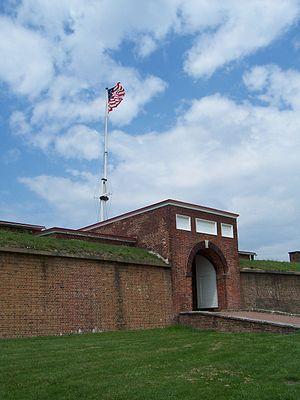
Le Maryland /ma.ʁi.lɑ̃d/ est un État du Nord-Est des États-Unis. Sa capitale est Annapolis, et sa plus grande ville est Baltimore. Avec une superficie de 32 160 km² uniquement et une population de 5 773 552 habitants, il est l'un des plus petits États du pays mais aussi l'un des plus densément peuplés.
Le fort McHenry est une place forte bâtie en 1776 durant la guerre d'indépendance des États-Unis à l'entrée de la baie de Baltimore, sur la péninsule Locust Point.